Lyon

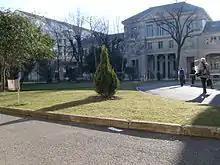
Lyon 2: Berges du Rhône campus

Lyon has a rugby union team, Lyon OU, in the Top 14, which moved into Stade de Gerland full-time in 2017–18. In addition, Lyon has a rugby league side called Lyon Villeurbanne that plays in the French rugby league championship. The club's home is the Stade Georges Lyvet in Villeurbanne.